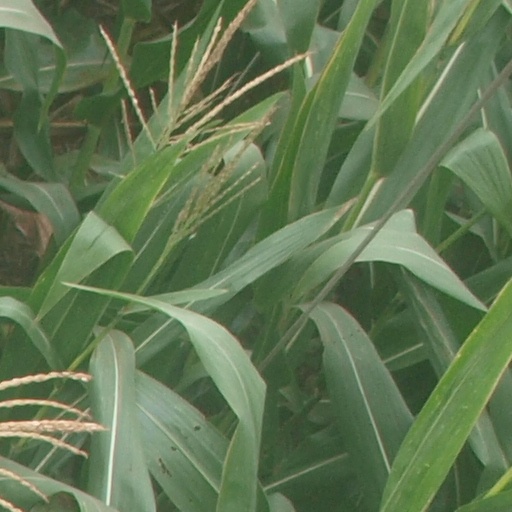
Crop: maize; corn